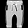
Label: Trouser